2020 Asian Men's Handball Championship

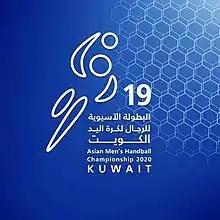

The 2020 Asian Men's Handball Championship was the 19th edition of the championship held under the aegis of Asian Handball Federation in Kuwait City, Kuwait from 16 to 27 January 2020. It acted as the Asian qualifying tournament for the 2021 World Men's Handball Championship.